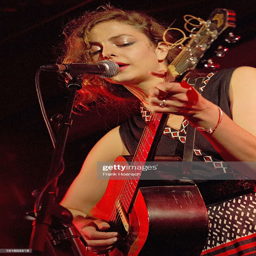
singer performs live during a concert .